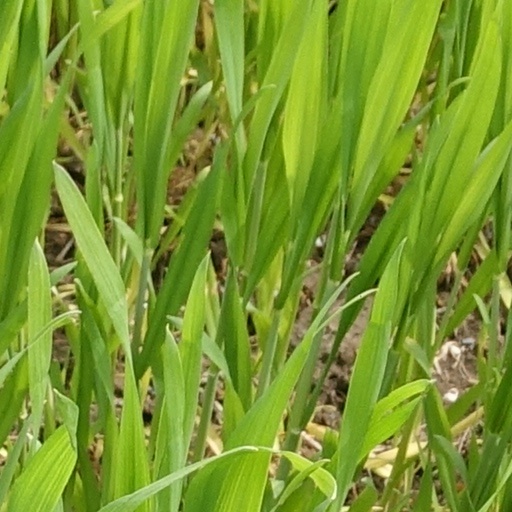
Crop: wheat